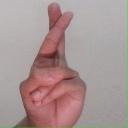
अक्षर: र